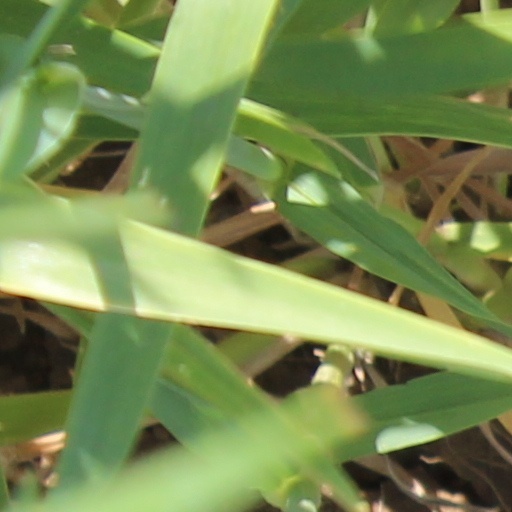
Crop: wheat